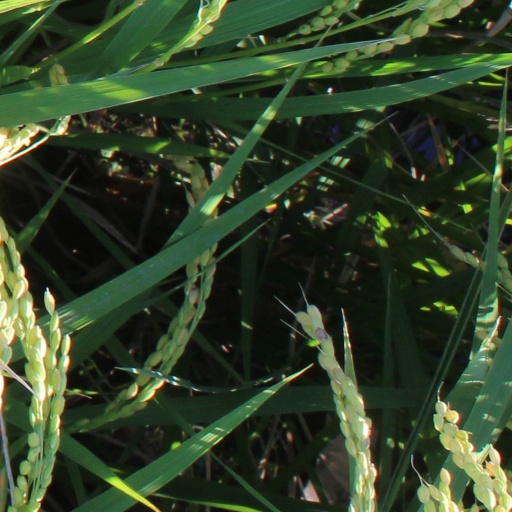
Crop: rice